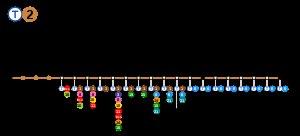
La ligne 2 du tramway de Bâle est une des treize lignes du tramway de Bâle.